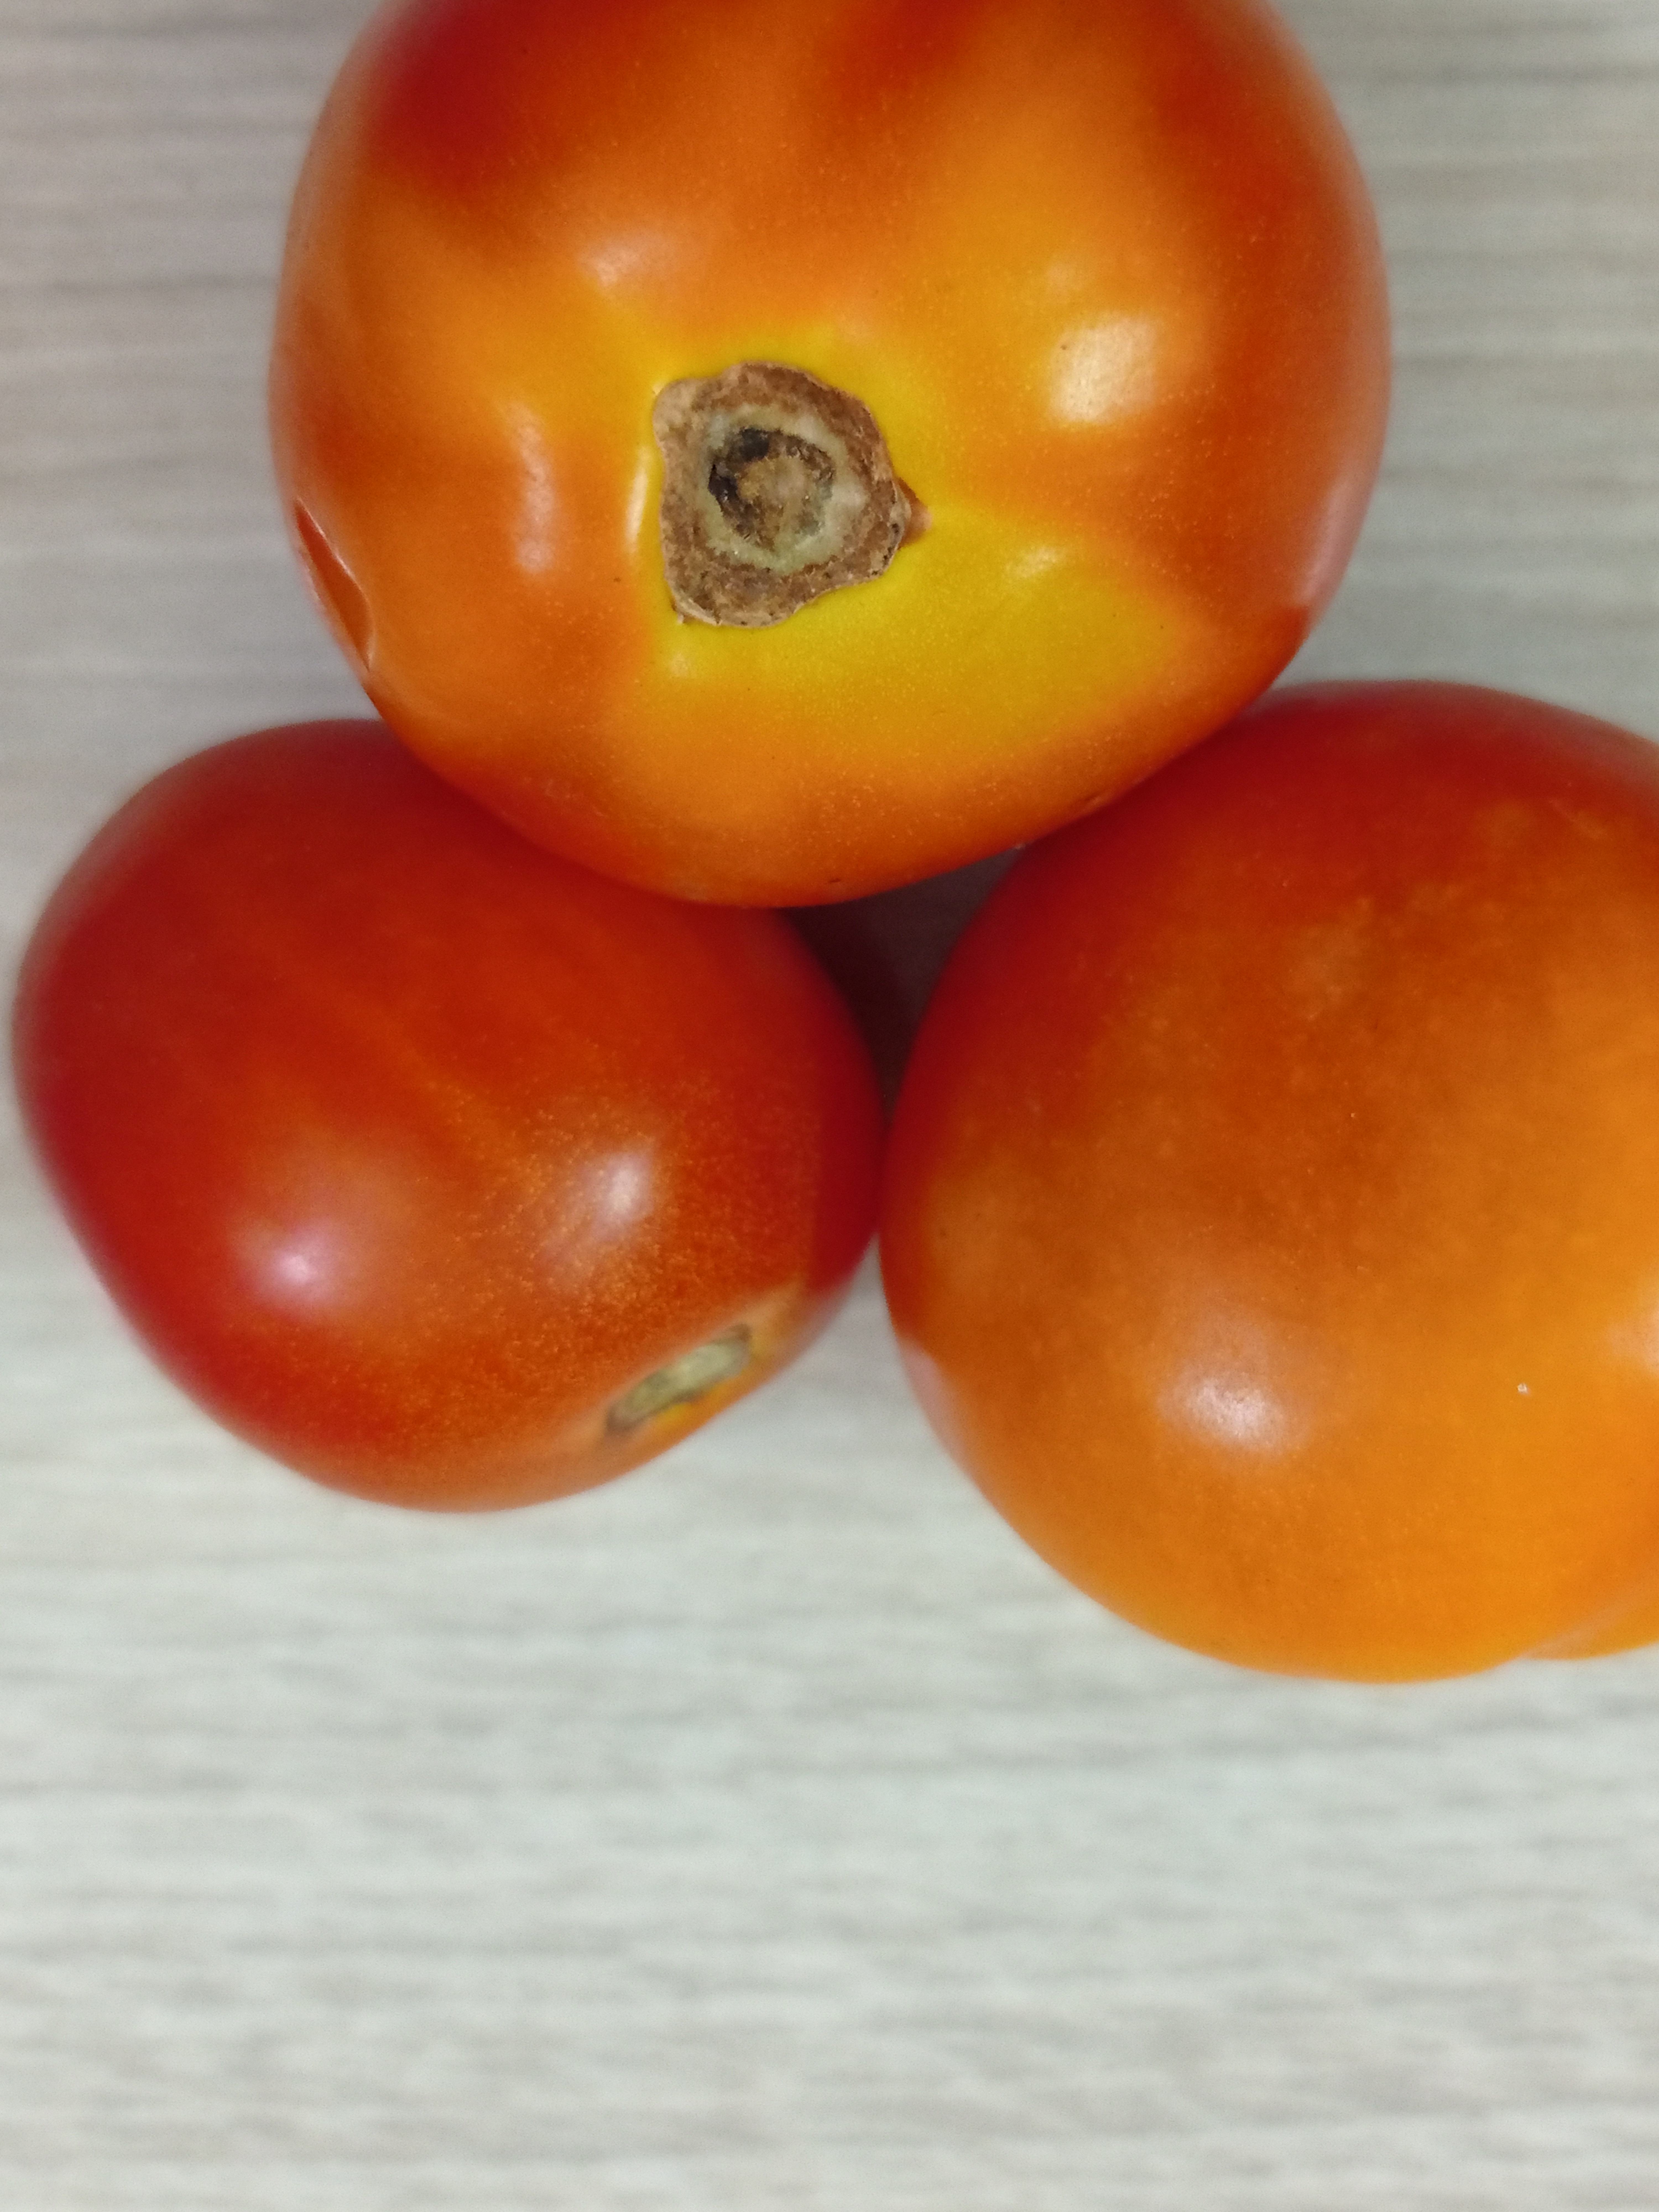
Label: Fresh